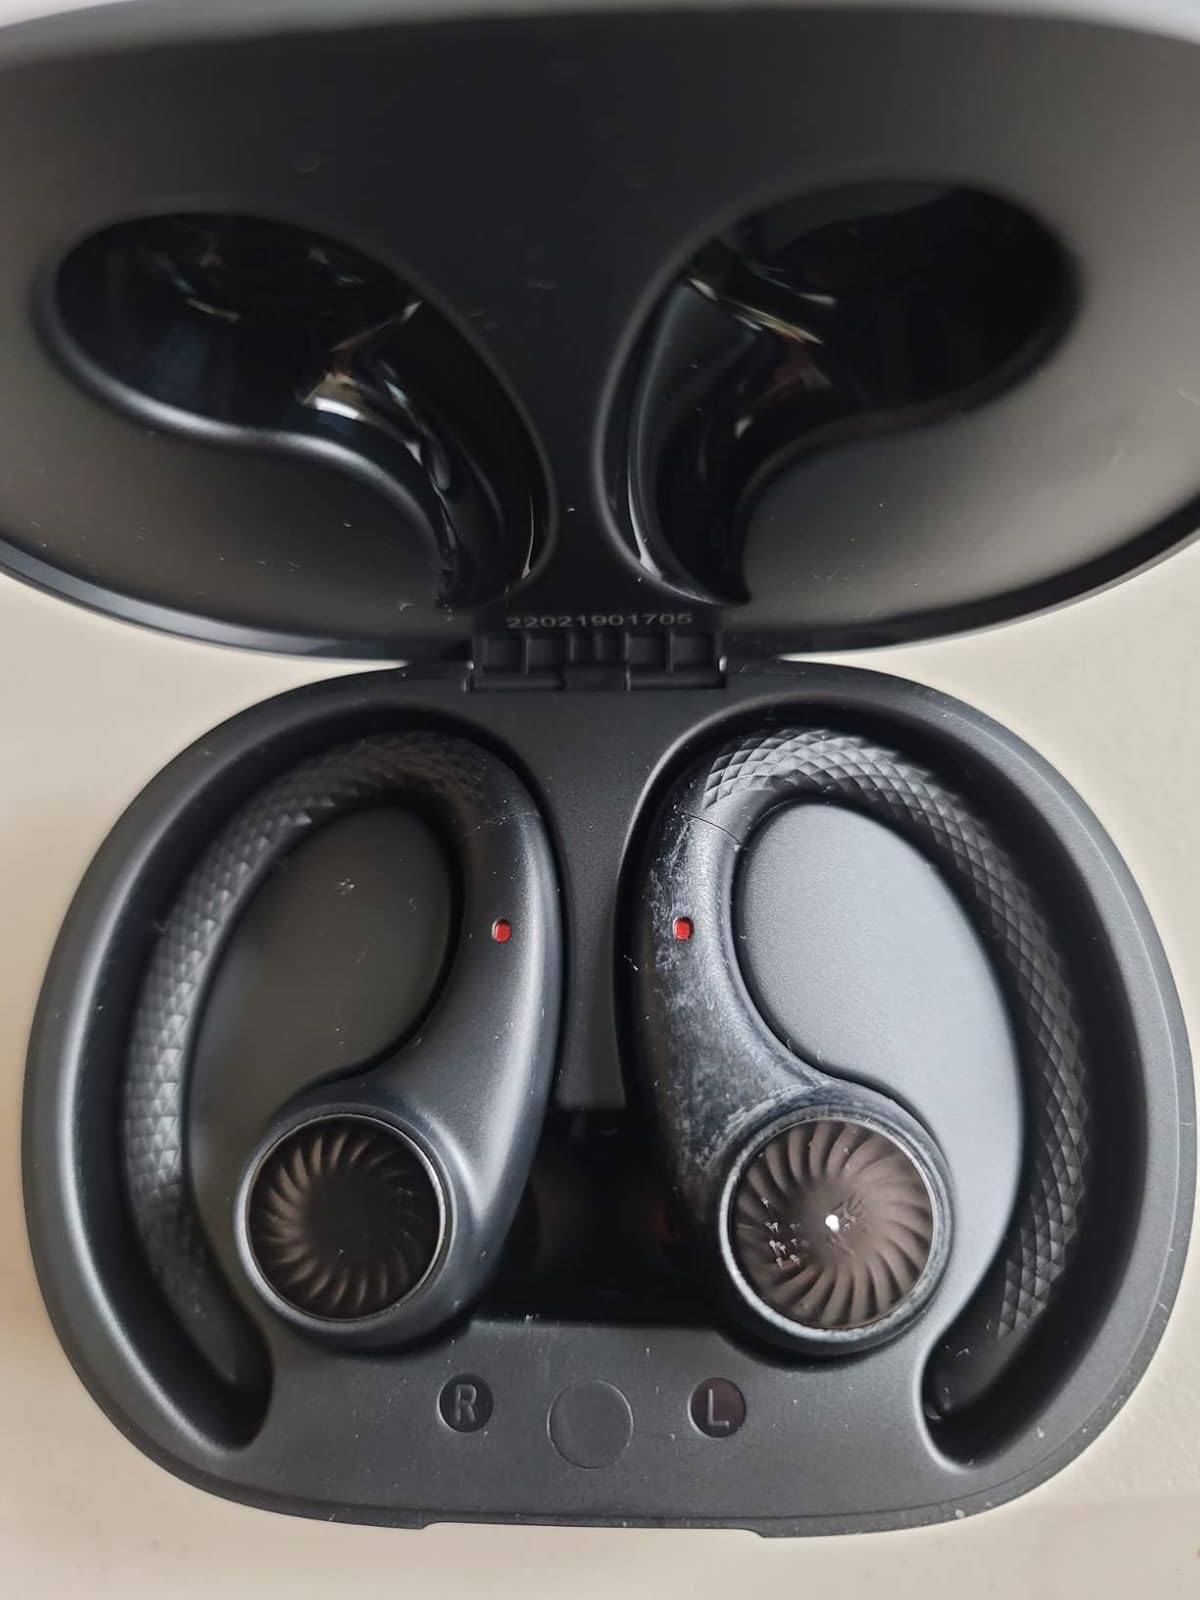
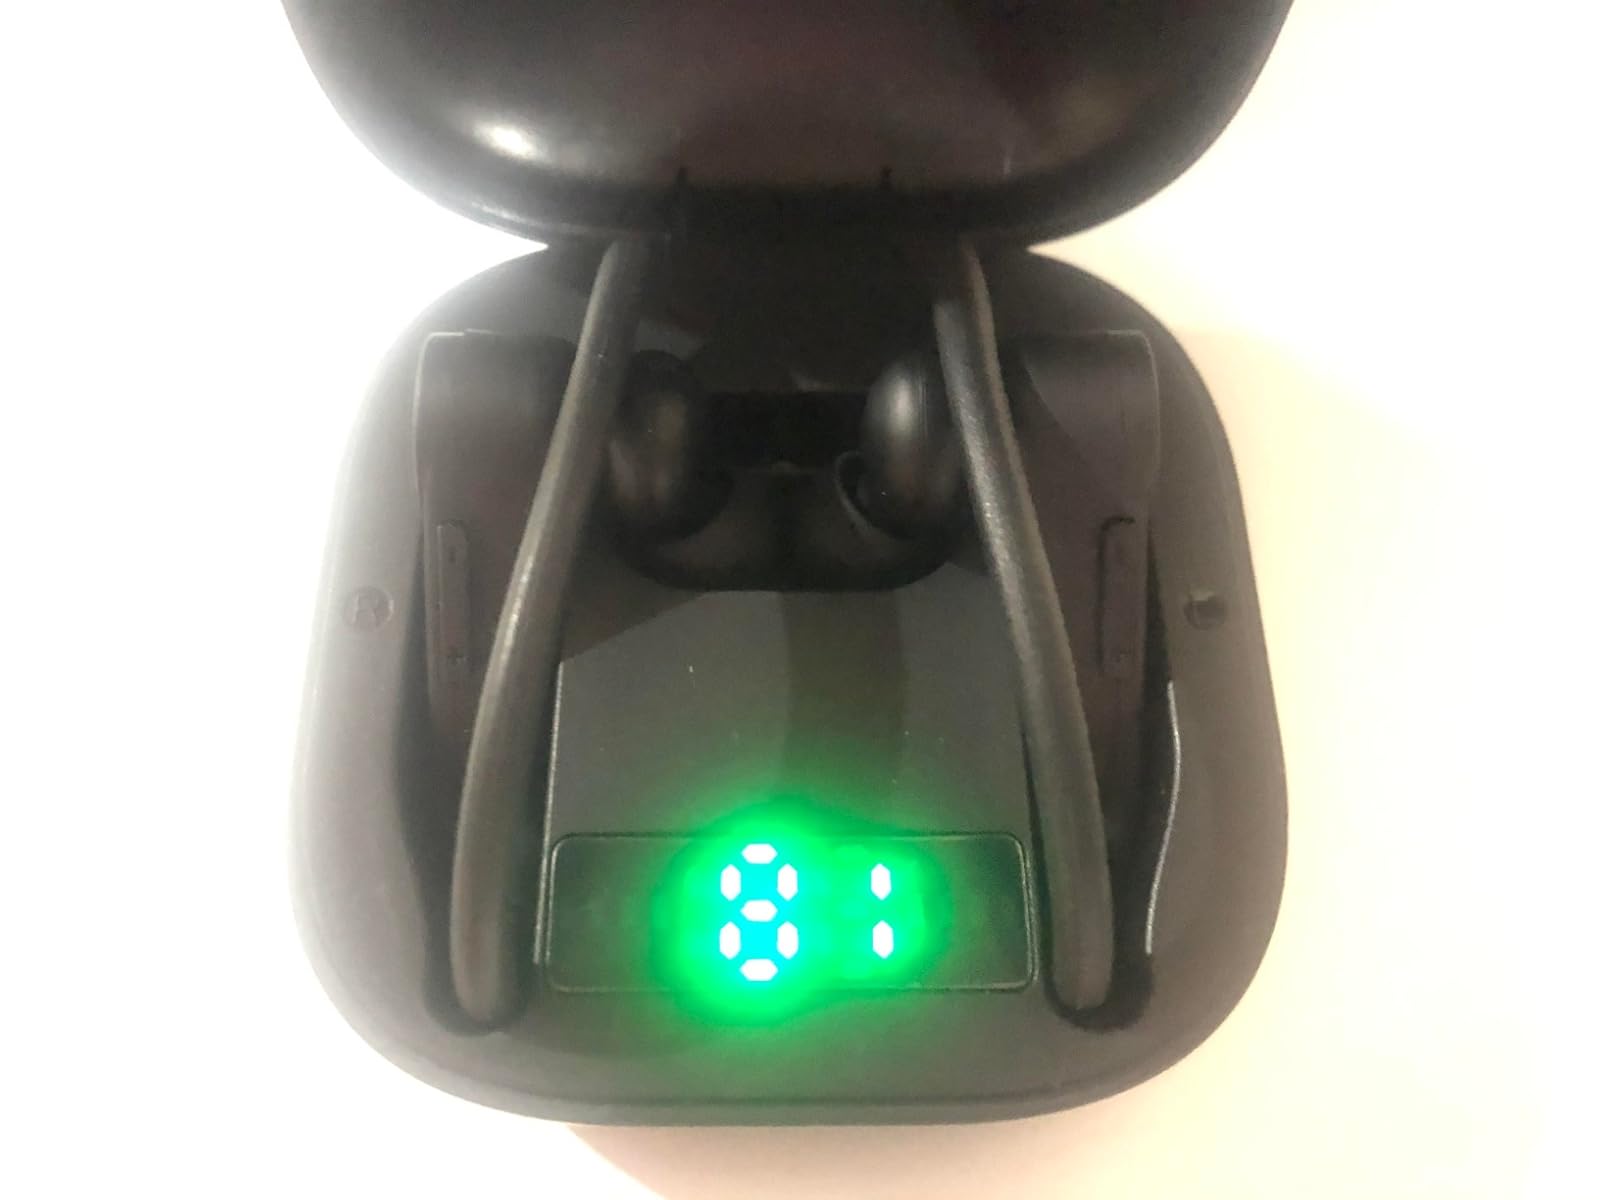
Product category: earbuds
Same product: no